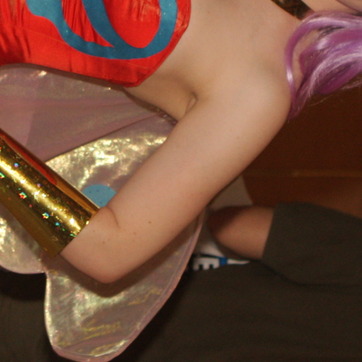
Material: skin